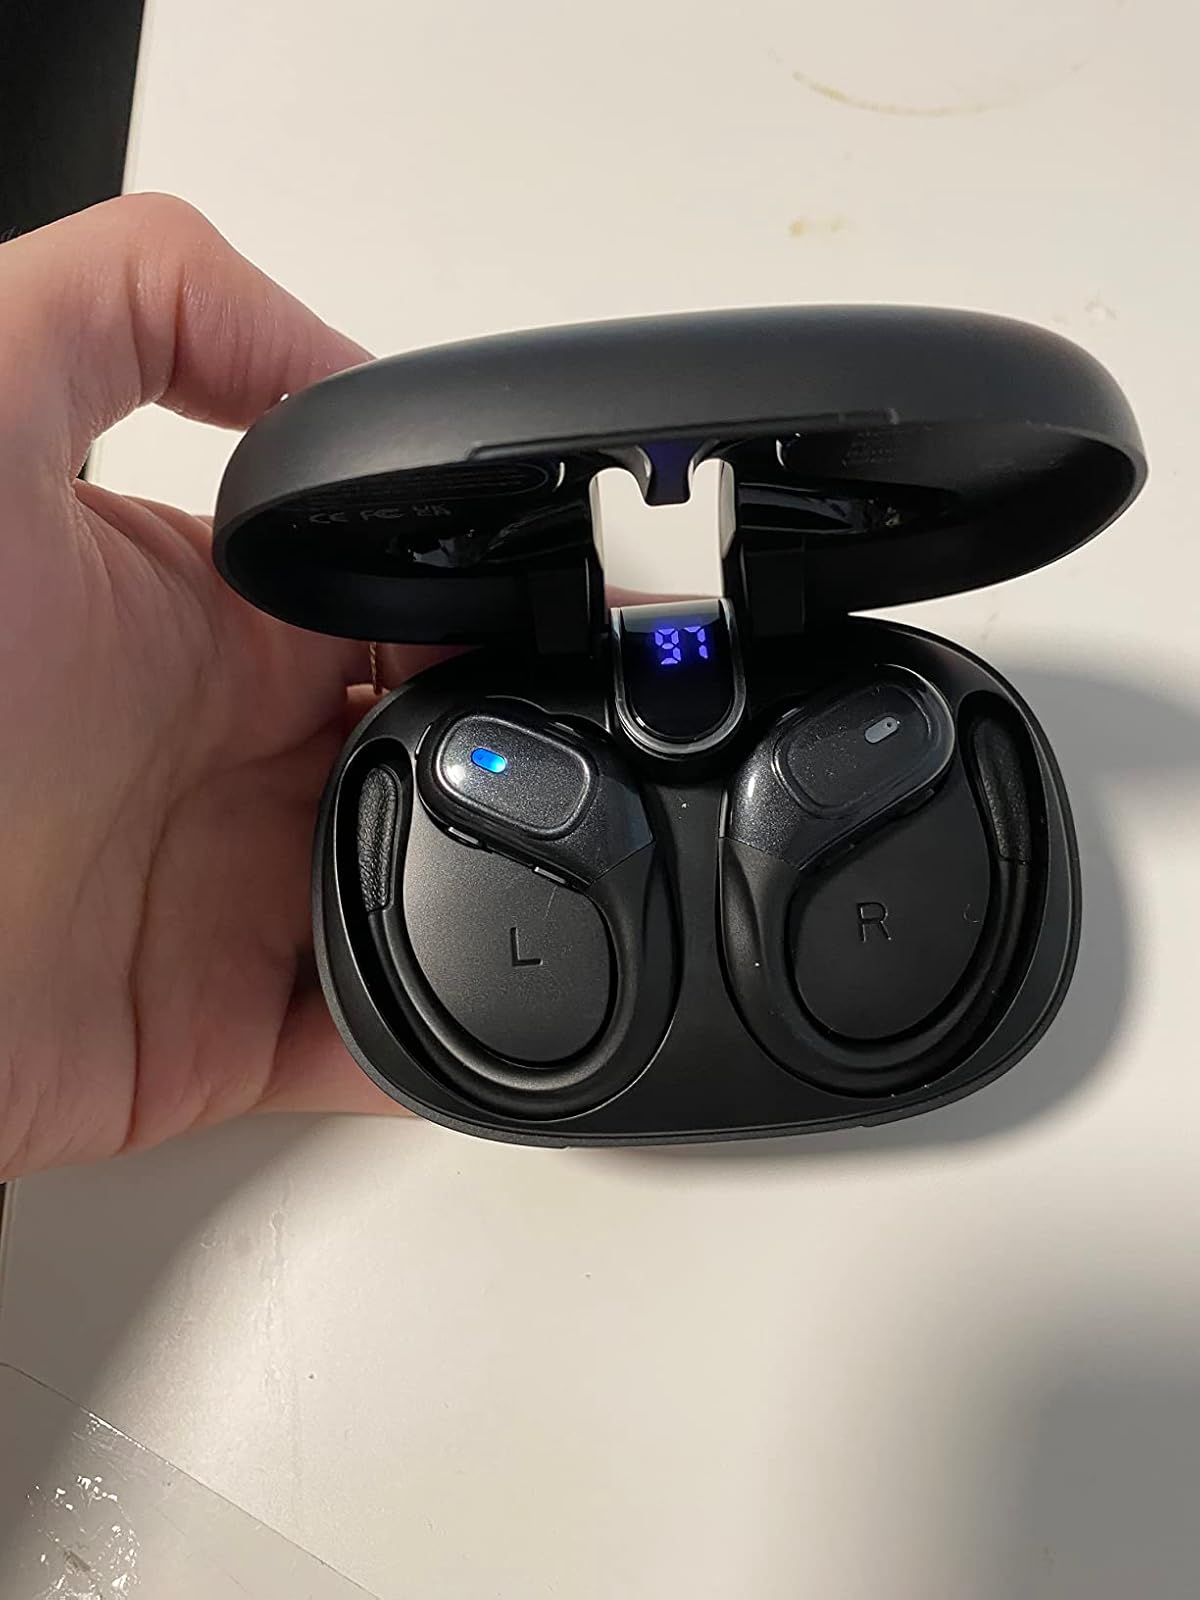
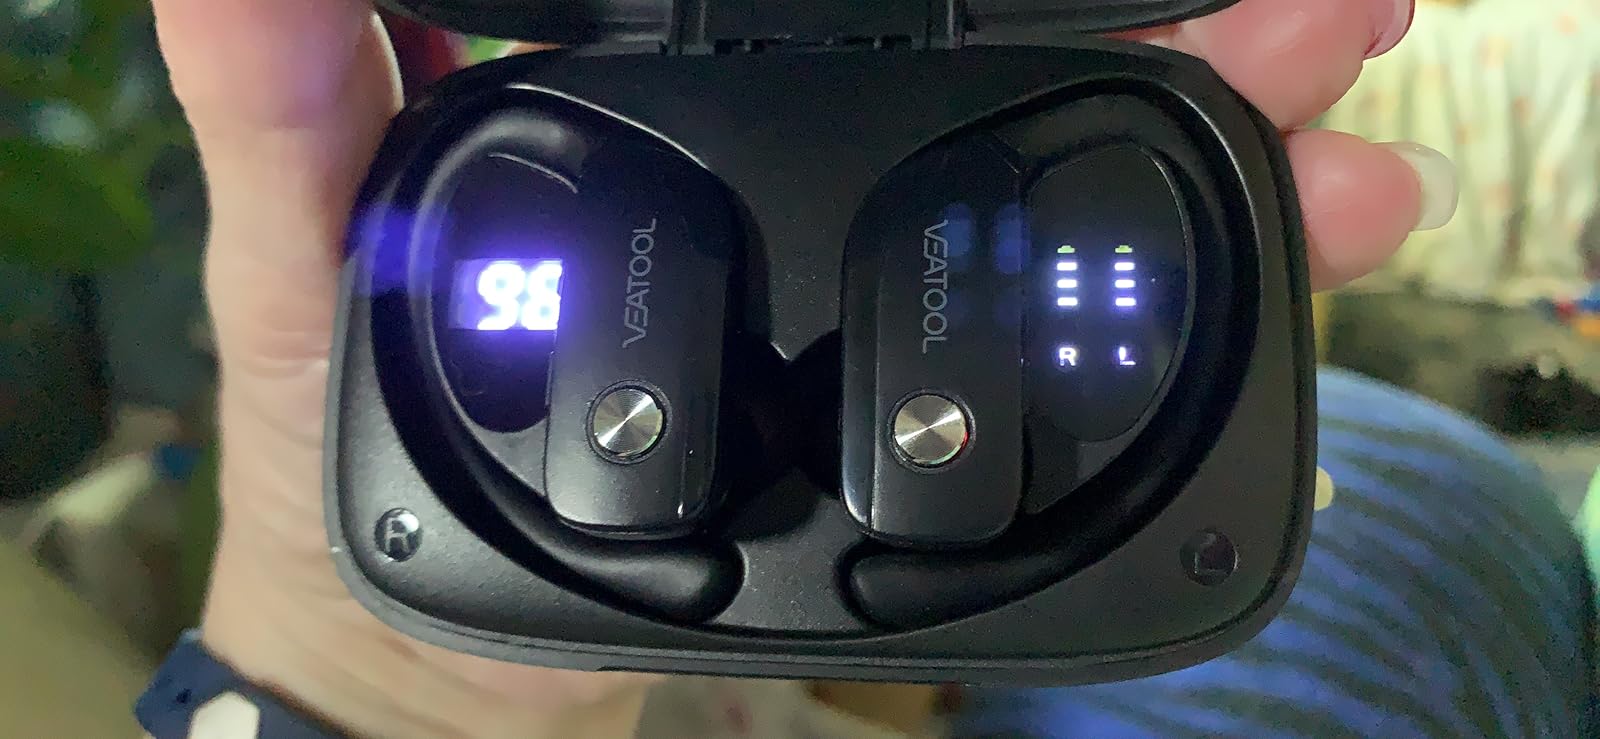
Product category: earbuds
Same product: no